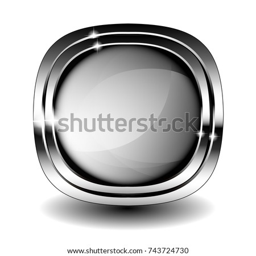
grey square background with a double silver frame , with space for your text .